Peter Laird

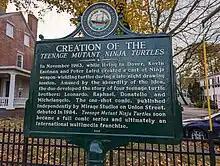
New Hampshire Historical Marker for the “Creation of the "Teenage Mutant Ninja Turtles"” in Dover, New Hampshire

That the "Teenage Mutant Ninja Turtles" became such a success (and in such a short space of time) came as a surprise to both Eastman and Laird. Laird has stated on several occasions that: